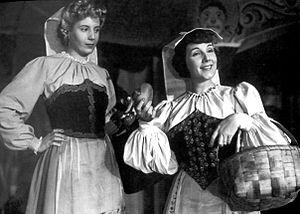
María Eva Duarte de Perón [maˈɾia ˈeβa ˈðwaɾte ðe peˈɾon], mieux connue sous le nom d’Eva Perón ou d’Evita, est une actrice et femme politique argentine. Elle épousa en 1945 le colonel Juan Domingo Perón, un an avant l’accession de celui-ci à la présidence de la république argentine.